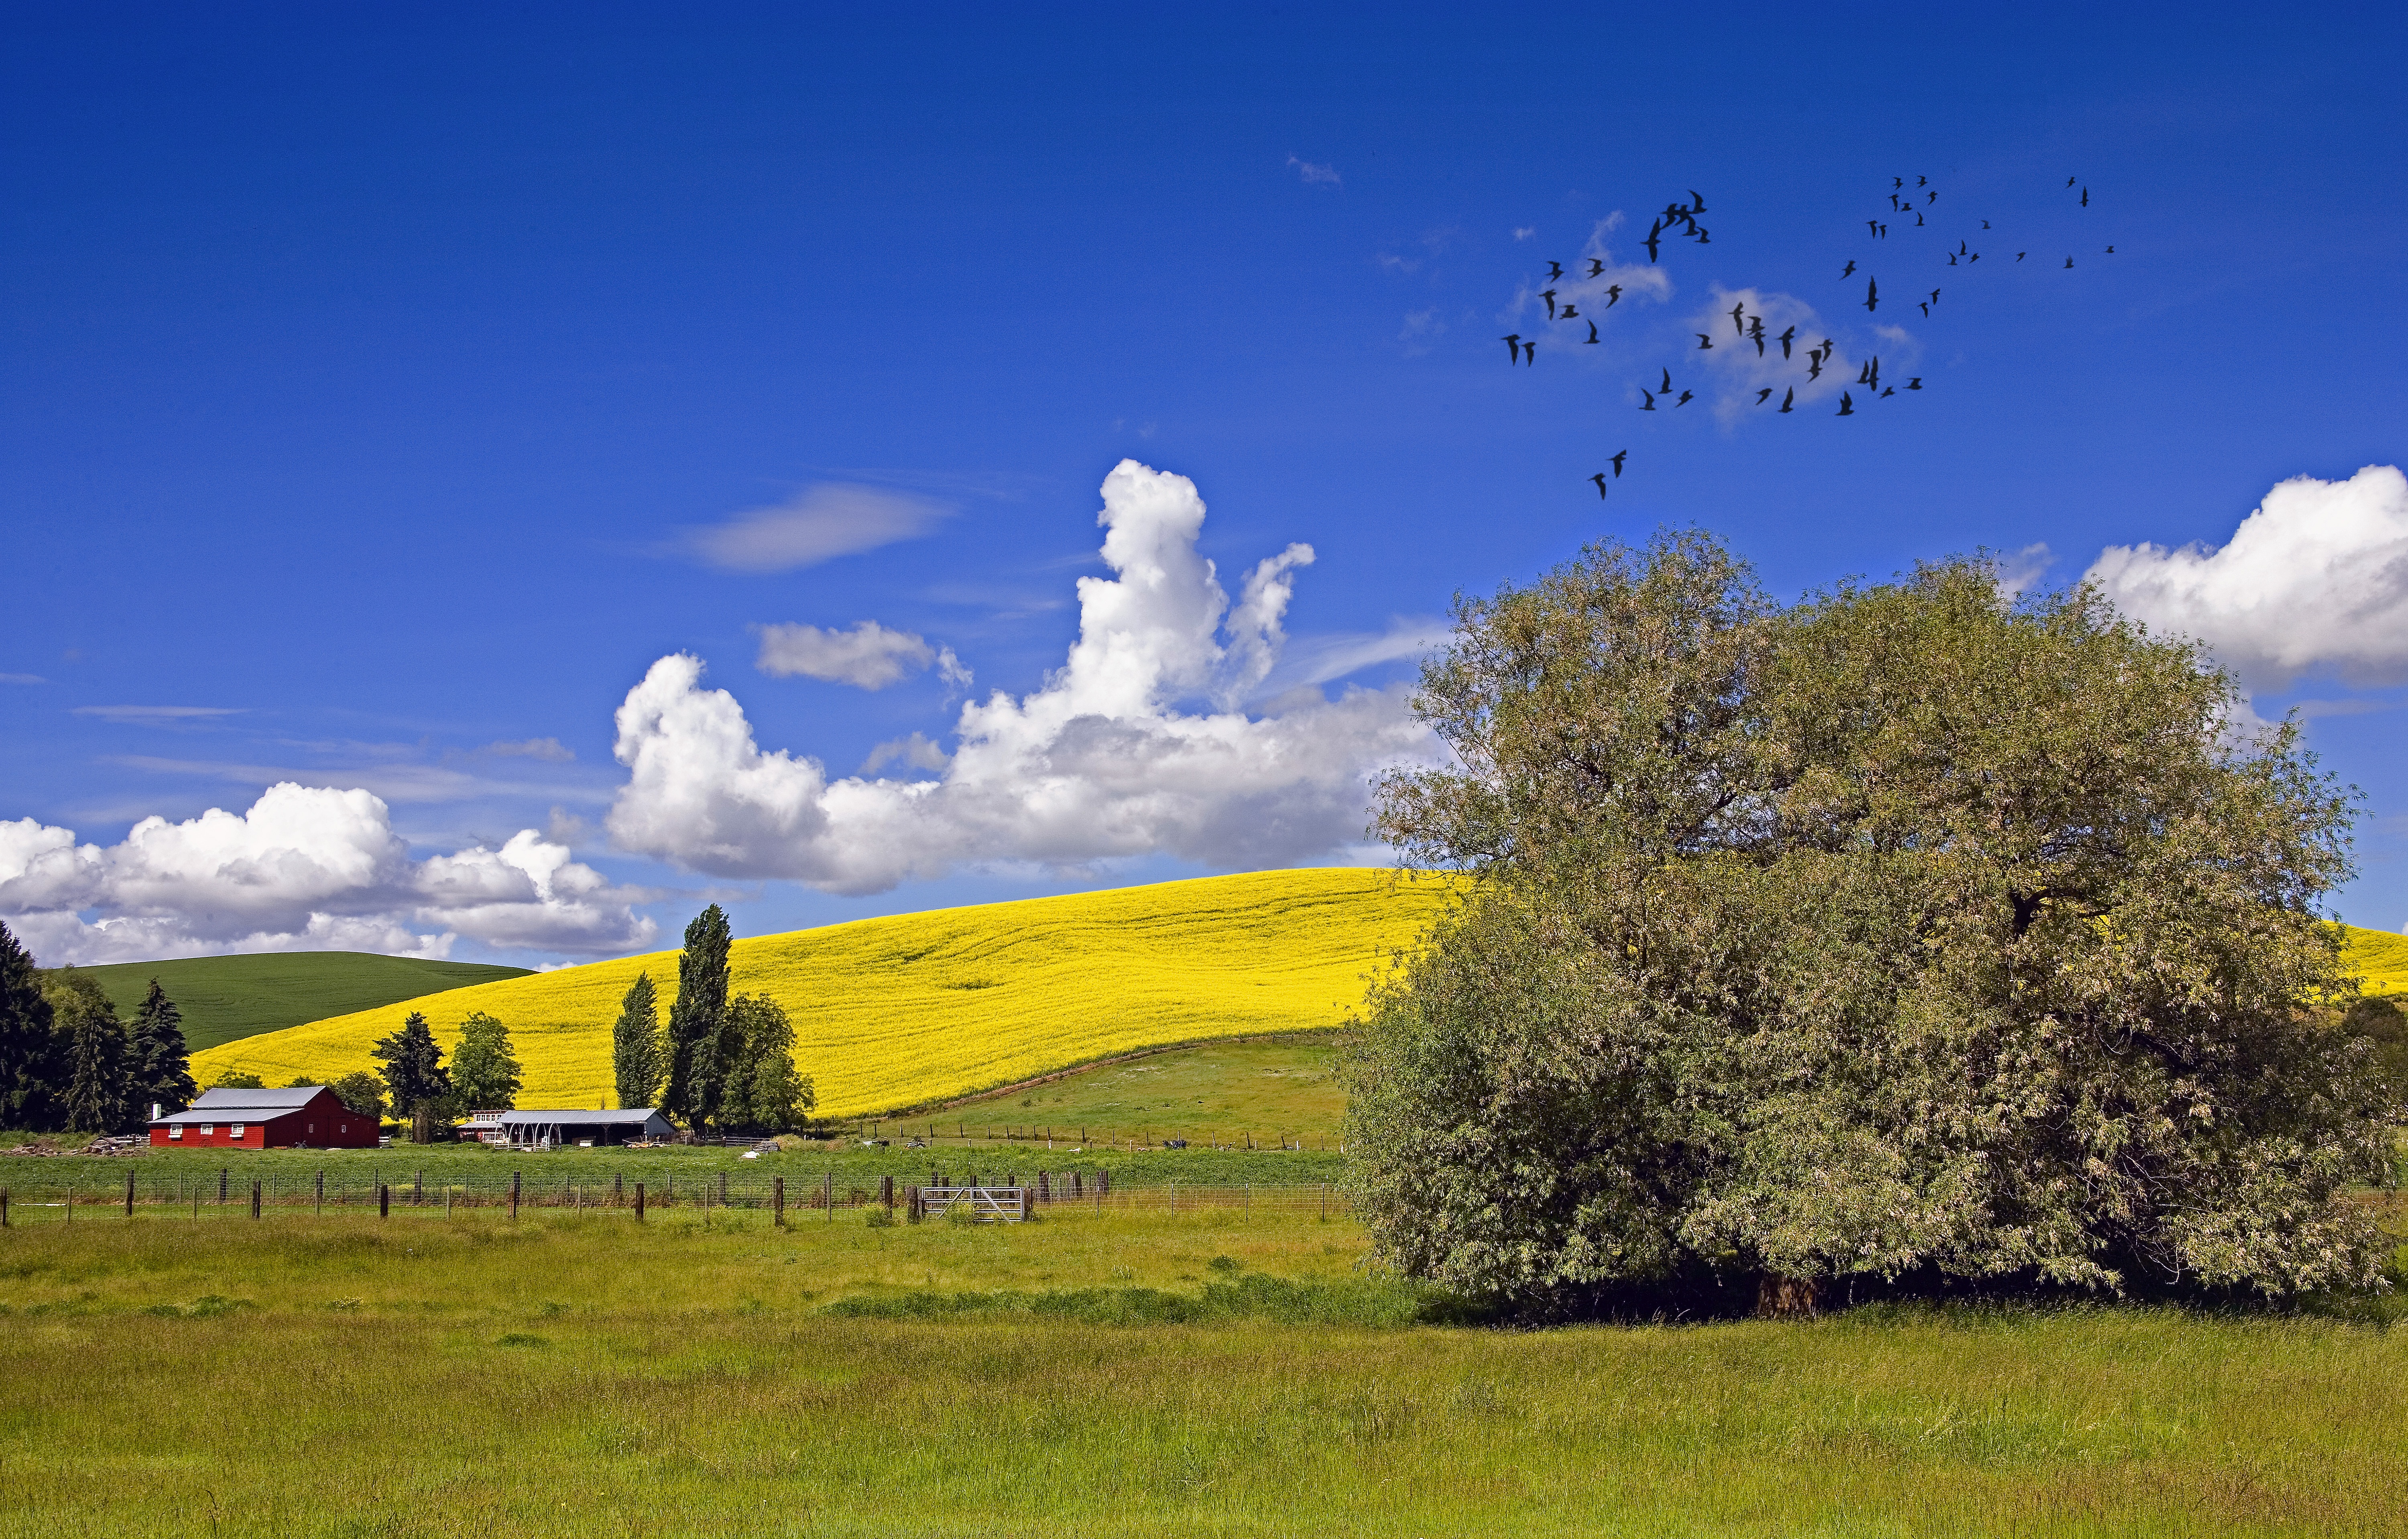
landscape, tree, nature, grass, horizon, mountain, light, cloud, growth, sky, field, farm, meadow, prairie, countryside, sunlight, hill, flower, wind, land, mountain range, flock, country, summer, environment, rural, spring, green, scenic, pasture, scenery, weather, blue, freedom, agriculture, season, plain, farmland, rapeseed, agricultural, outdoors, birds, sunny, grassland, plateau, scene, cloudy sky, ecosystem, rural area